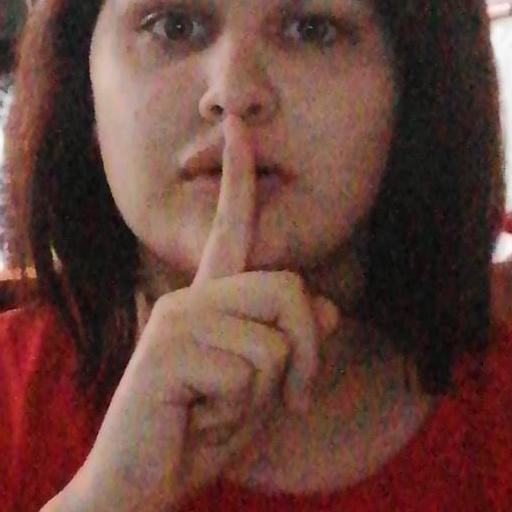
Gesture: mute